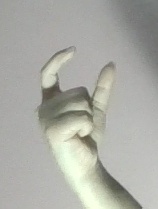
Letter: nun